1892–93 FA Cup

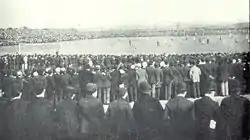
The 1893 FA Cup Final between Woves and Everton.

The Final was played on 25 March 1893 at Fallowfield Stadium. The final was contested by Wolverhampton Wanderers and Everton. Wolves won 1–0, with a single goal from Harry Allen.